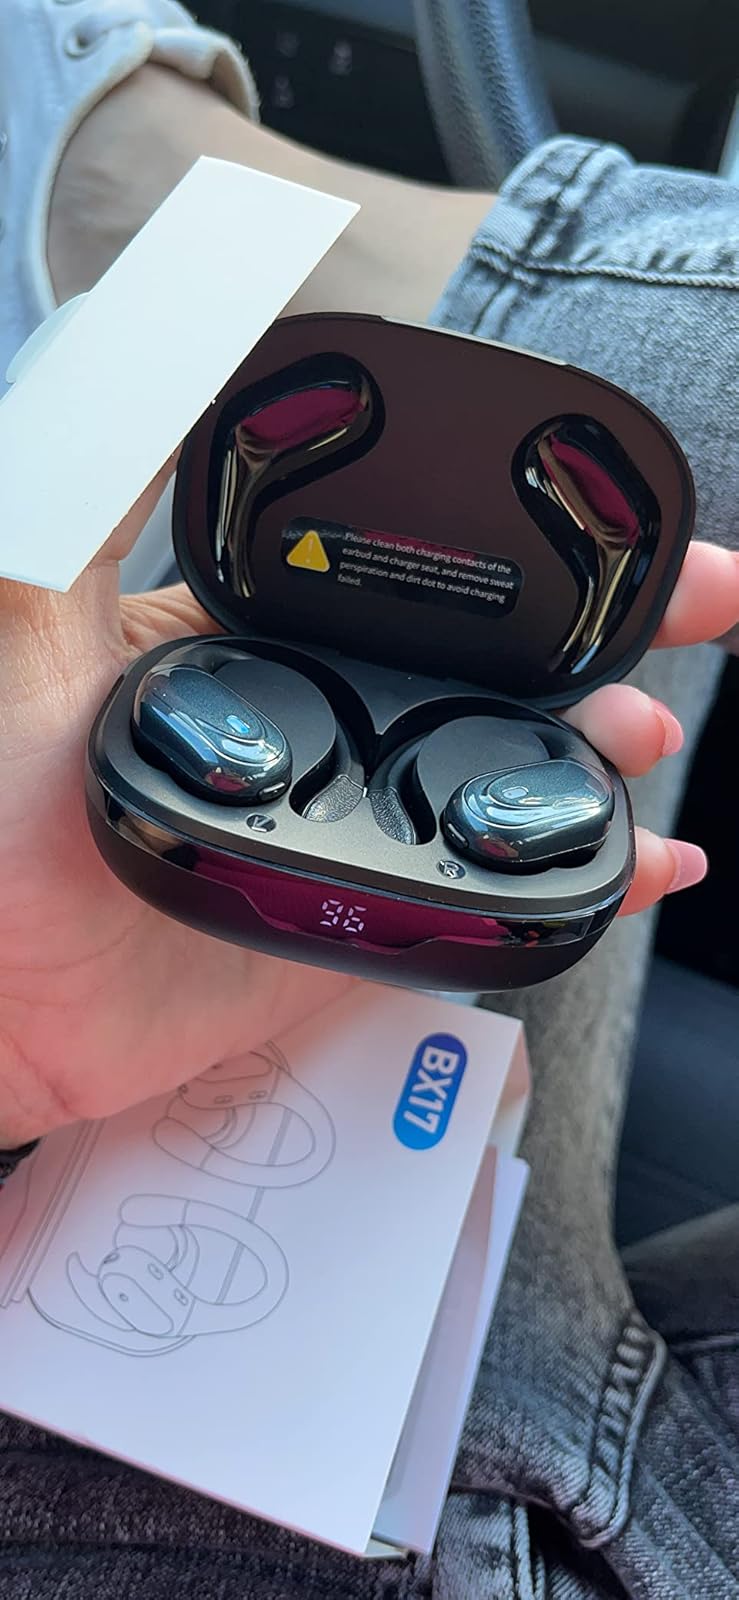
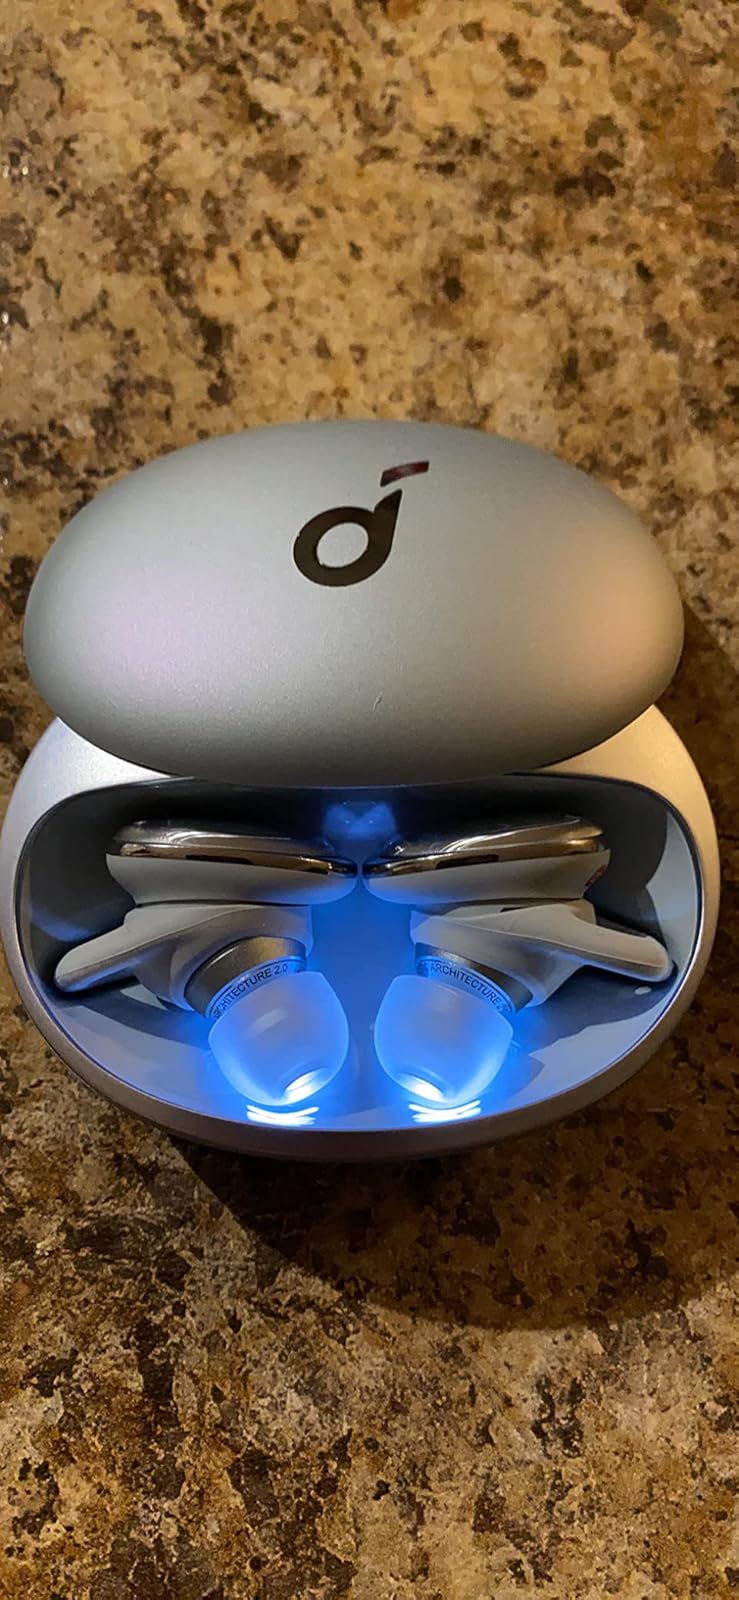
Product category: earbuds
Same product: no